Château du Bousquet, Arcambal

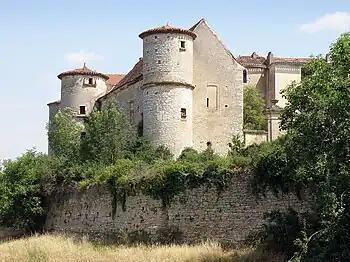

The Château du Bousquet is a castle in the "commune" of Arcambal in the Lot "département" of France.